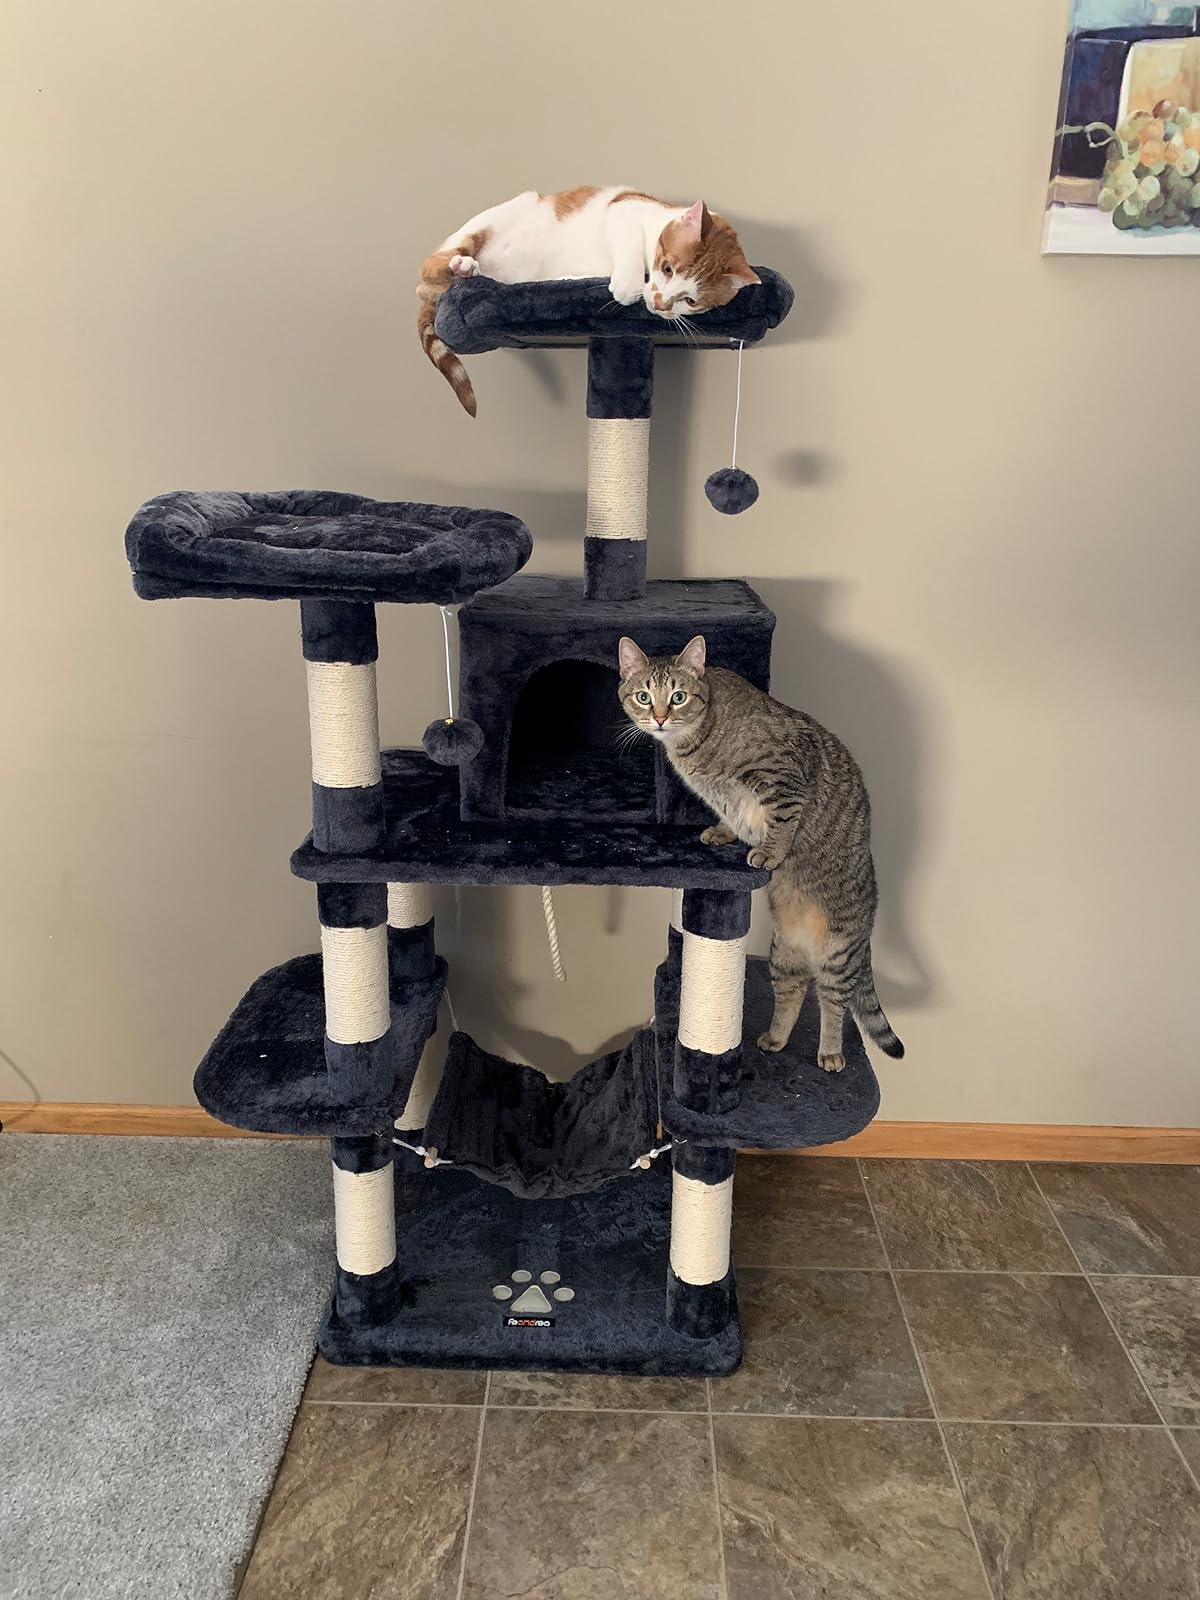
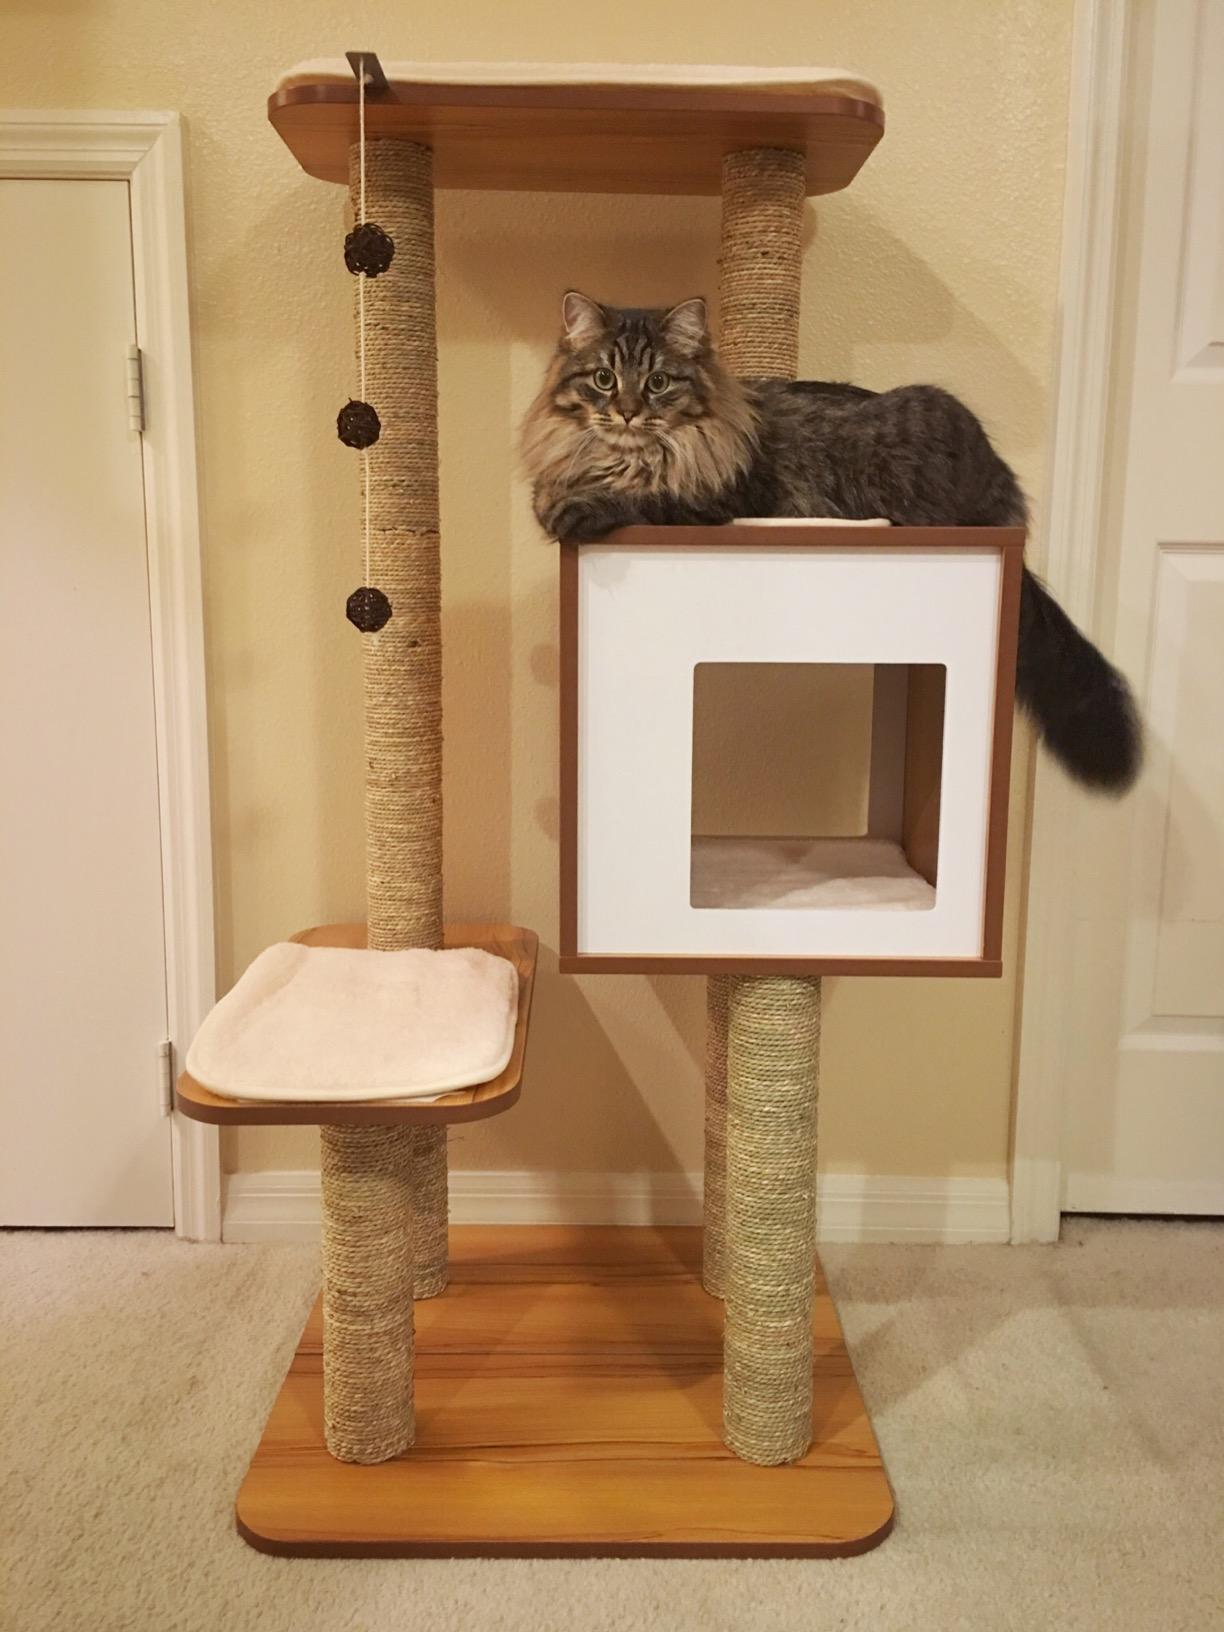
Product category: items_cat tree
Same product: no